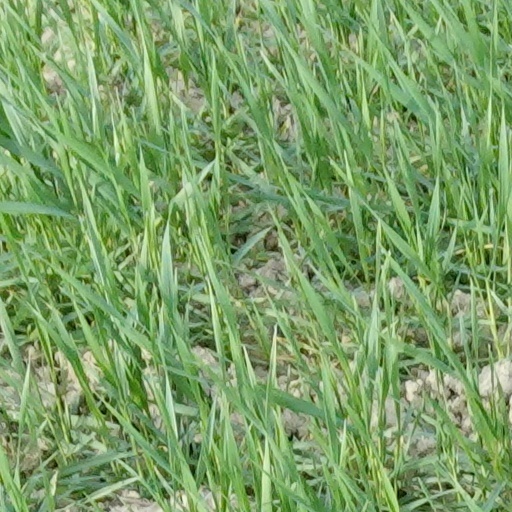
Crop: wheat